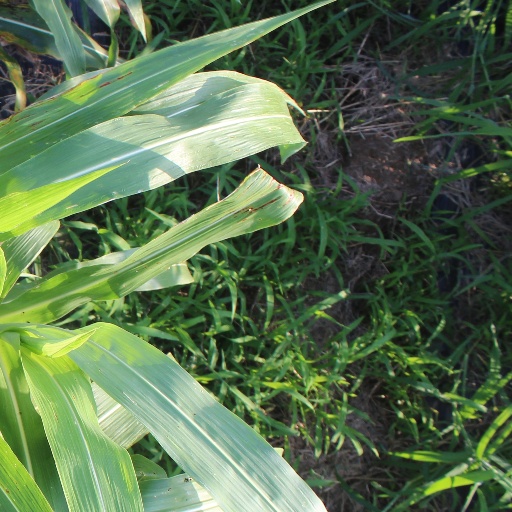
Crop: sorghum